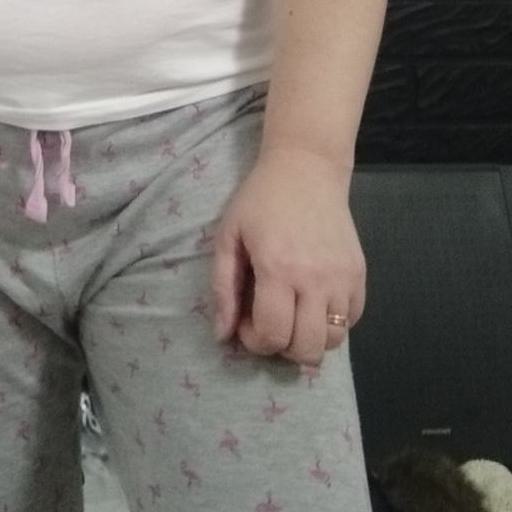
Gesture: no_gesture